Gosforth RFC

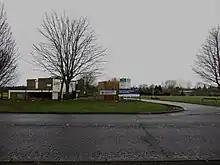
Broadway West

As the new amateur club they played at Bullocksteads Sports Ground from 1996–2007 and played at Druid Park until 2014. Gosforth returned to Bullocksteads Sports Ground for one season, while plans were put in place to move back to Gosforth, for the first time since the sale of the North Road Ground in 1990. The BiG (Back in Gosforth) campaign was finally achieved in July 2015, when the flag was raised at the new clubhouse on Broadway West.